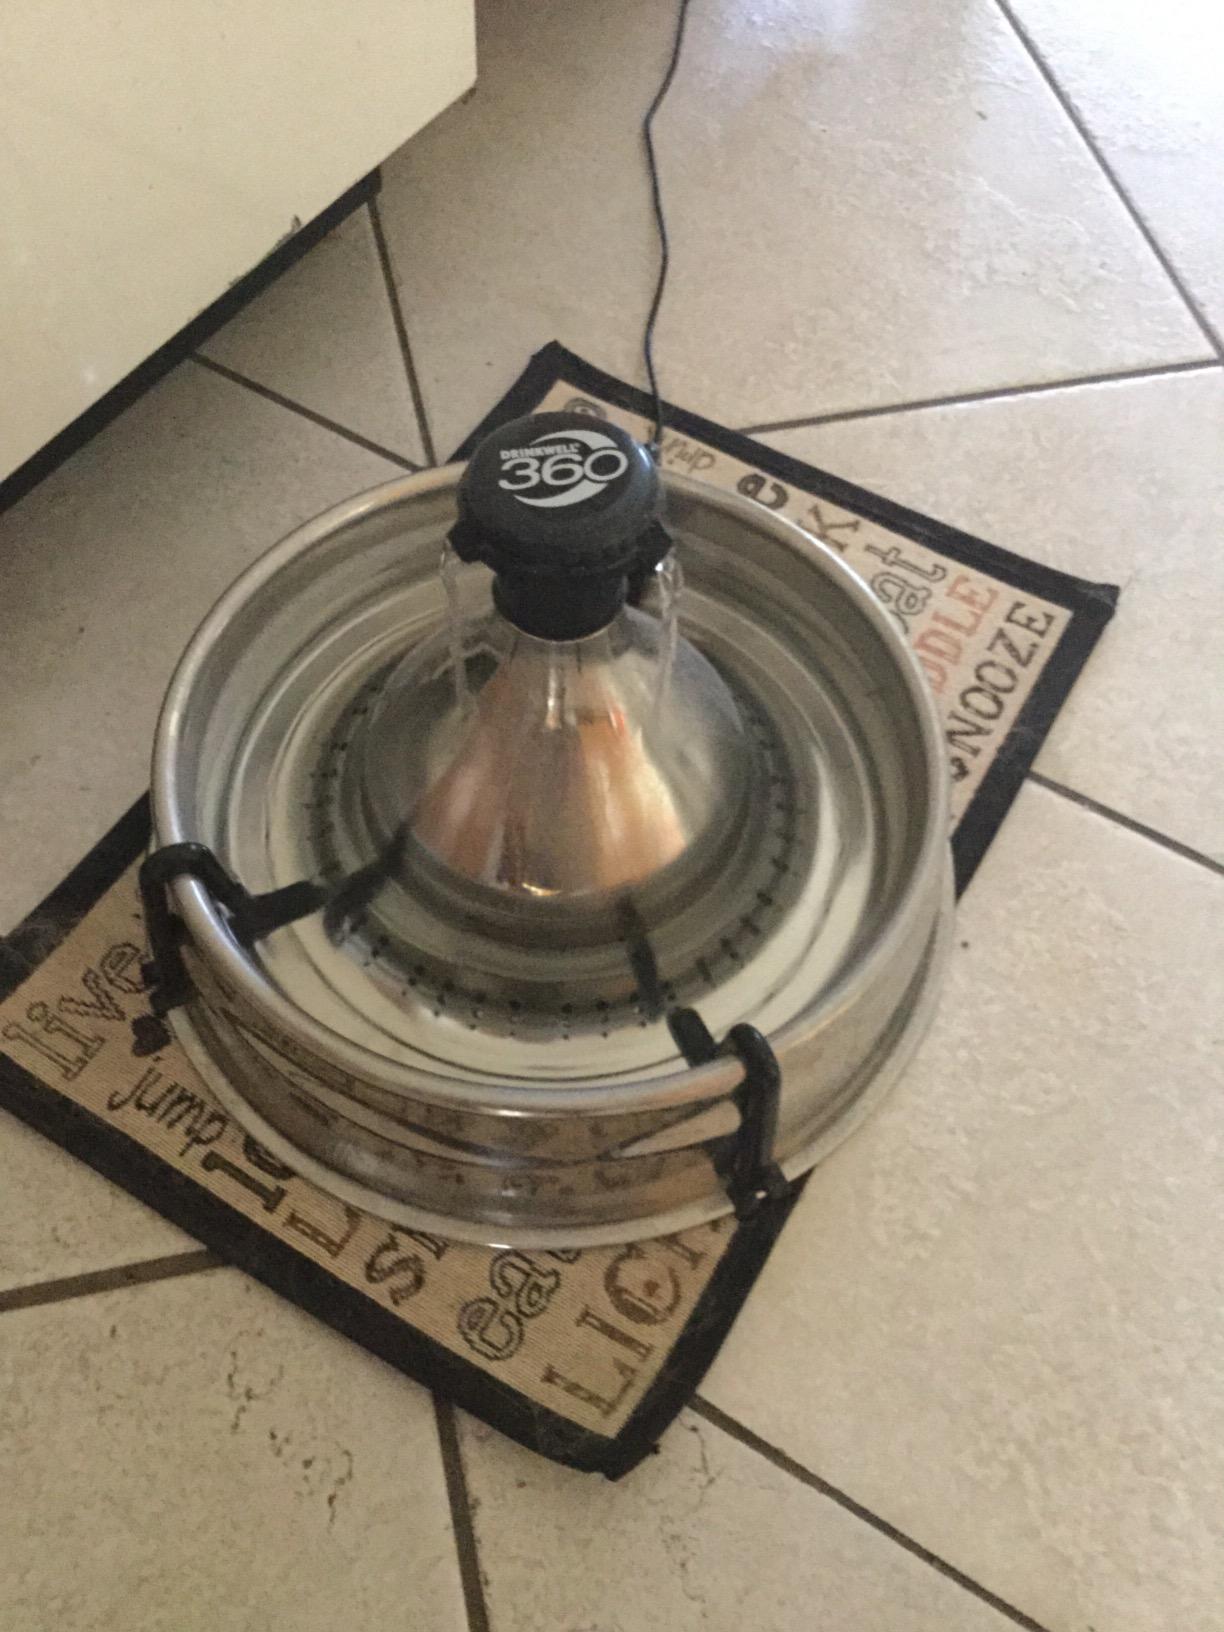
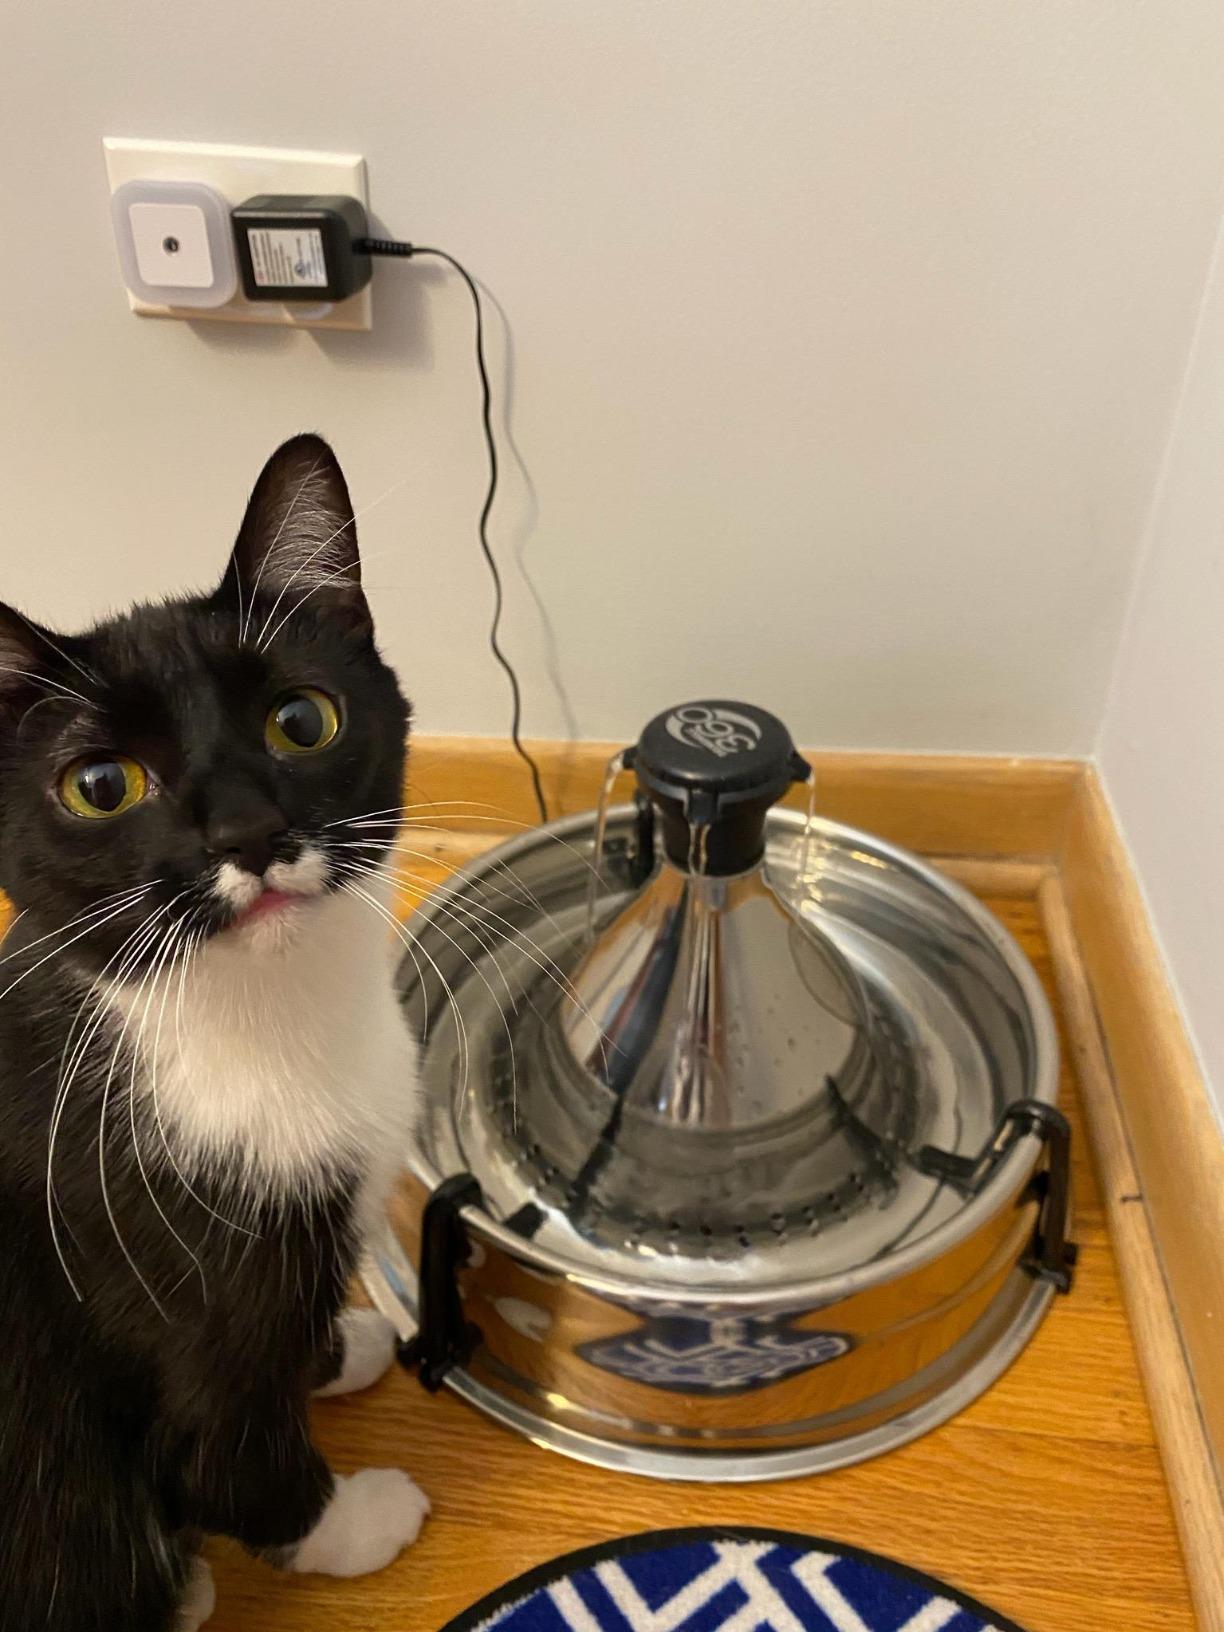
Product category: items_bowl
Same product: yes